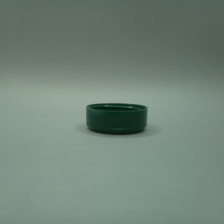
Color: green
Cap type: flip-top cap